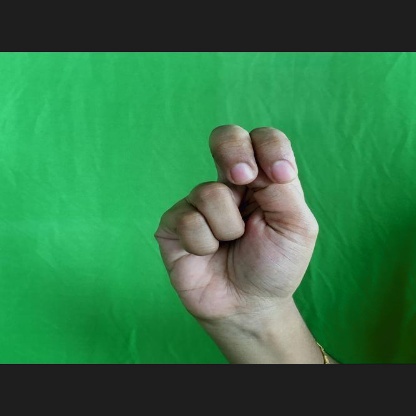
Mudra: Katakamukha